1560 Assembly of Notables

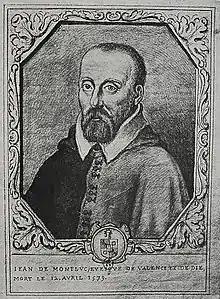
Bishop of Valence, a moderate Catholic "conseiller"

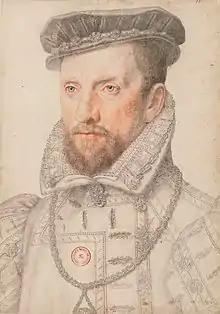
Admiral de Coligny, who presented the Protestant petitions towards the beginning of the Assembly of Notables

The aftershocks of Amboise were reverberating through the kingdom at this time in continued disorders. Churches were attacked in Guyenne, Languedoc and Provence. Armed men had risen up in Dauphiné, Provence and Guyenne and begun seizing towns. Shortly before the Assembly of Notables would meet, on 19 August, Jean Sturm informed the Danish king that "the Gallic conspiracy, suppressed in the first outbreak, seems to be secretly increased and strengthened, and what before was advanced by secret plots now seems ready to erupt into open war." The disorders culminated in a failed Protestant attempt to seize Lyon on 4 September shortly after the Assembly, led by a captain who had been involved in the conjuration d'Amboise. Concurrent to these rebellions, peasants also entered rebellion against the "dîmes" (tithes) they had to pay to the Catholic church. Such refusals would occur in both the north and south of the kingdom.